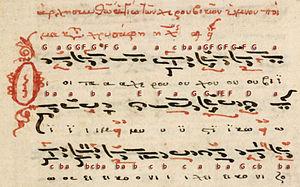
On appelle musique byzantine la musique profane et religieuse composée dans le cadre de l’Empire byzantin. Elle consistait en chants ou hymnes accompagnant des textes grecs utilisés pour le cérémonial de la cour, lors de festivals ou à l’occasion de cérémonies religieuses. Cette dernière forme est la mieux connue de nos jours, car les différentes traditions orthodoxes contemporaines continuent à s’identifier avec leur héritage byzantin, utilisant encore des livres de chants traditionnels comme les stichères, réunis dans le sticharion, et le irmologion. En effet, la musique byzantine ne disparut pas avec la chute de Constantinople en 1453, mais se perpétua sous l’administration ottomane. Au cours de la période de déclin de l’Empire ottoman au XIXᵉ siècle, les églises des diverses nations émergentes des Balkans se proclamèrent « autocéphales », c’est-à-dire ne relevant plus du patriarcat œcuménique.
Le Cherubikon ou Hymne des Chérubins ou, en slavon d'église, Chant des Chérubins est le tropaire de la Grande Entrée de la Divine Liturgie, chanté dans les Églises d'Orient – Églises orthodoxes et Églises catholiques de rite byzantin.